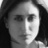
Emotion: sad